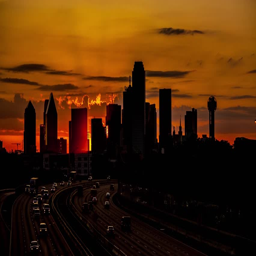
skyline time - lapse with sun rising behind downtown as traffic passes in the foreground .